La Cibourg railway station

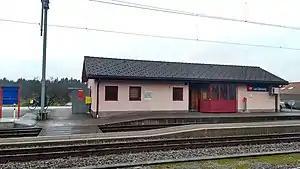
The station building in 2019

La Cibourg railway station is a railway station in the municipality of La Chaux-de-Fonds, in the Swiss canton of Neuchâtel. It is an intermediate stop and a request stop on the metre gauge La Chaux-de-Fonds–Glovelier line of the Chemins de fer du Jura.